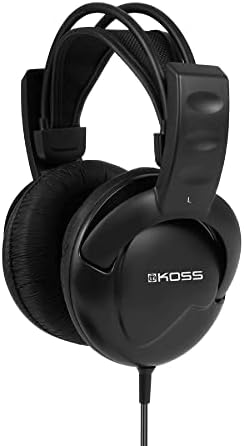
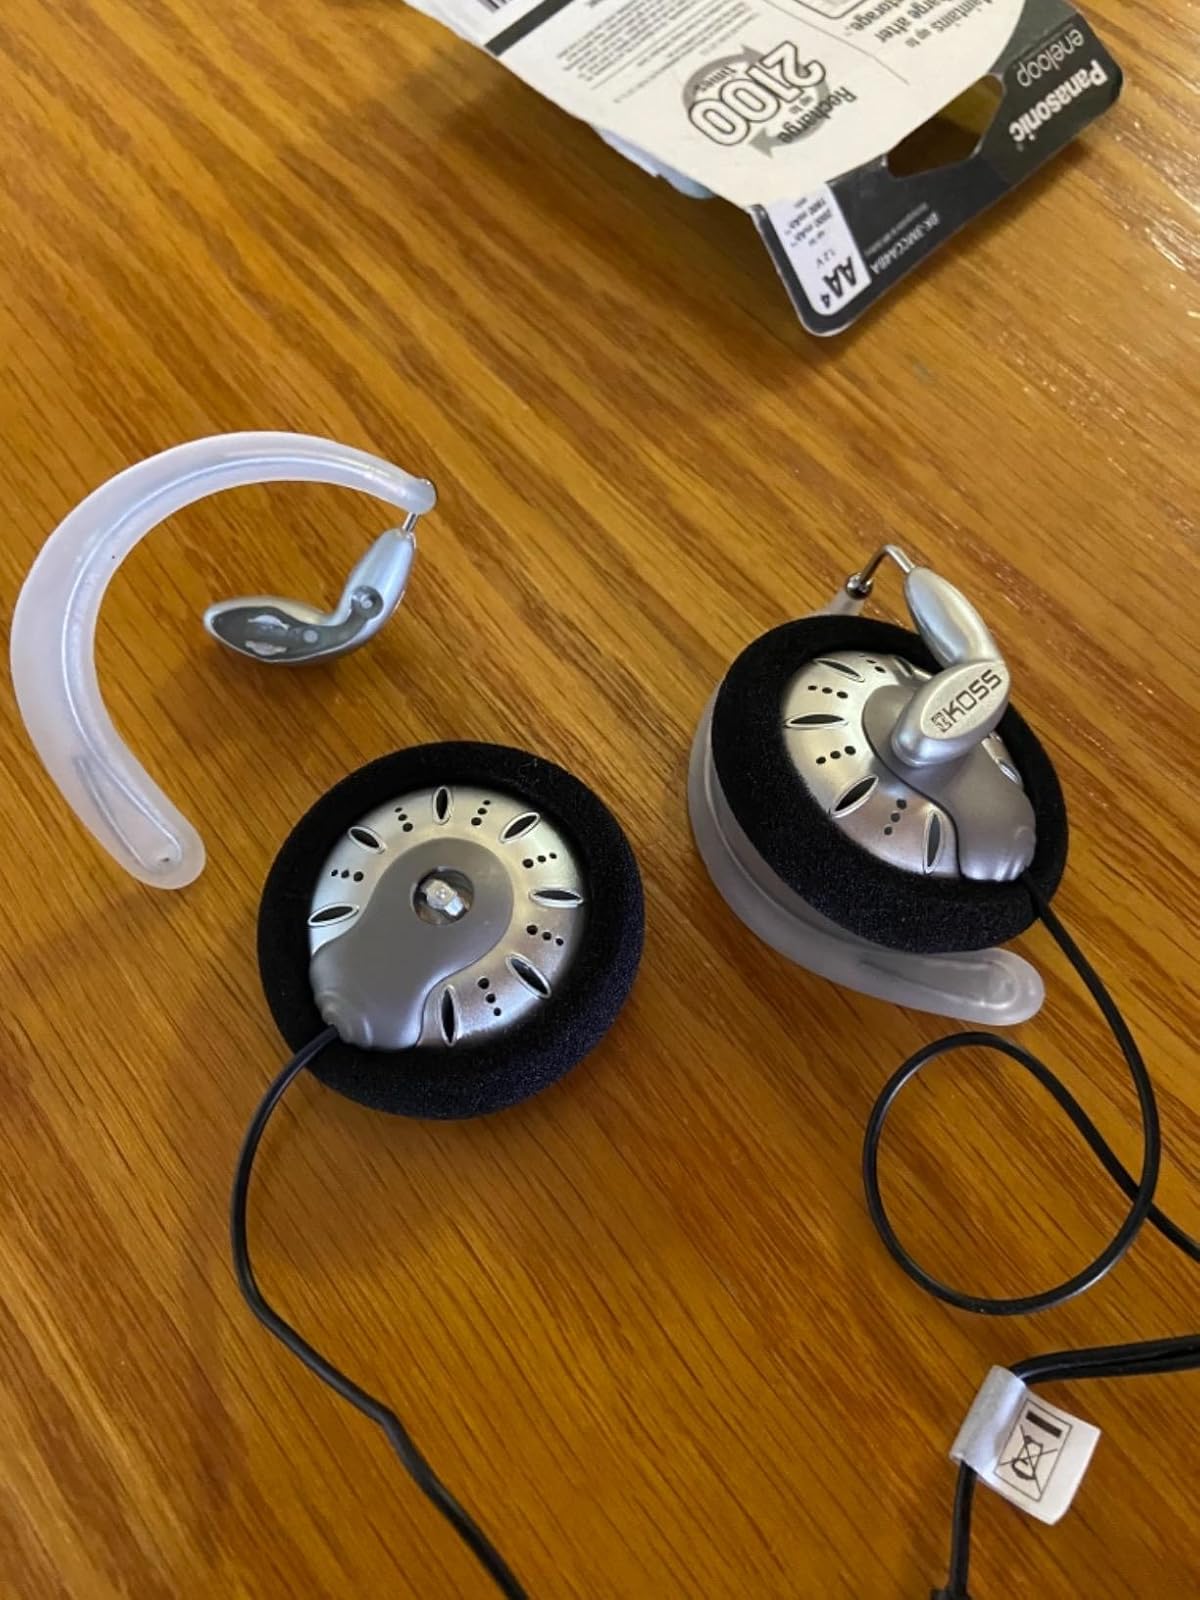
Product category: headphones
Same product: no